Timpany School

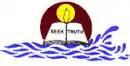

Timpany School is a Christian mission school in the city of Visakhapatnam, Andhra Pradesh, India. It was founded in 1931 during the Indian pre-independence era by Dr. Rev. A.W. Timpany of the Canadian Baptist Mission with his objective of serving the cause of education for the glory of God. It is managed by the Evangelical Trust Association of South India (ETASI). Aruldass Gnanamuthu is the current Chairman of Timpany Schools. The medium of instruction for the school is English. They are run on Christian principles and offer students a complete education of body, mind and spirit.